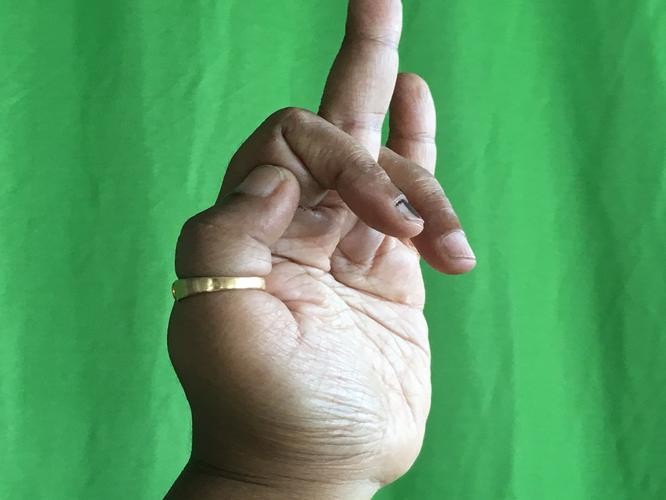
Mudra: Shukatundam
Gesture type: single_hand